Thoroughbred racing in Australia

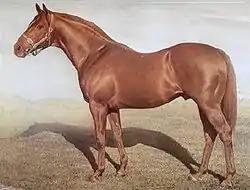
Star Kingdom

The Widden Stud in the Hunter Valley, NSW was established by John Thompson in 1867. Since then Widden Stud has been home to some of the finest stallions and broodmares including the following who were all at various times Australia's champion sire; Lochiel (four times leading sire), Grafton (four times), Maltster (five times), Bletchingly (three times), Vain (once) and Marscay (twice). Heroic, Ajax and Todman were other famous Widden stallions. The stud has had a seven generation unbroken chain of ownership under the Thompson family.